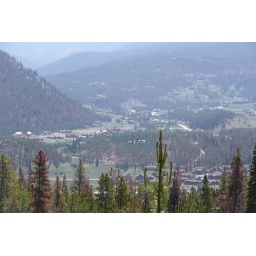
Picture for Amy of the hill by her house and the golf course.